Stockholm Norra station

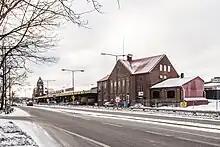
North Station at Norra stationsgatan ("North Station Street") with the so-called Bell House.

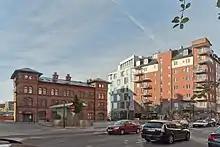
The first North Station building at Norra Bantorget.

Stockholm Norra Station (literally "Stockholm North station") or Stockholm N has been the name of two different railway stations in Stockholm, Sweden. Both have been used mostly for freight trains and not for passenger traffic.